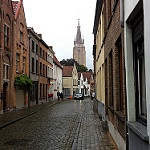
Label: street